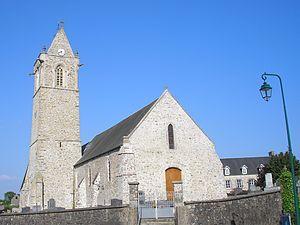
Hauteville-la-Guichard (Normandie, France). L'église de l'Assomption-de-Notre-Dame.
Hauteville-la-Guichard est une commune française, située dans le département de la Manche en région Normandie, peuplée de 469 habitants.